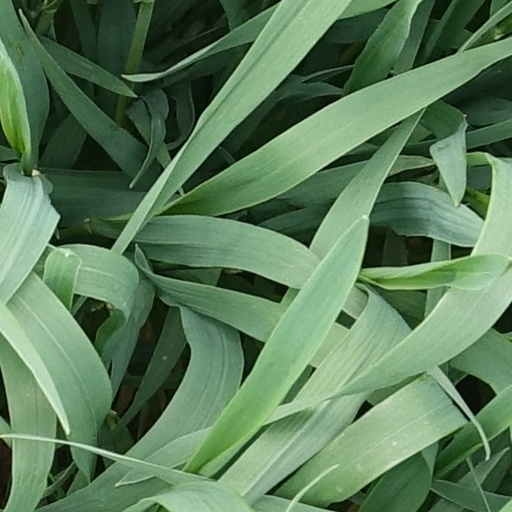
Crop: wheat